Arethas of Caesarea

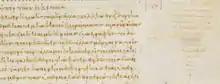
Arethas' comment on Lucian of Samosata from Harley MS 5694, mentioning the "Meditations" by Marcus Aurelius. His are the earliest direct references to the work.

He was the compiler of a Greek commentary (scholia) on the Apocalypse, for which he made considerable use of the similar work of his predecessor, Andrew of Caesarea. Albert Ehrhard inclines to the opinion that he wrote other scriptural commentaries.